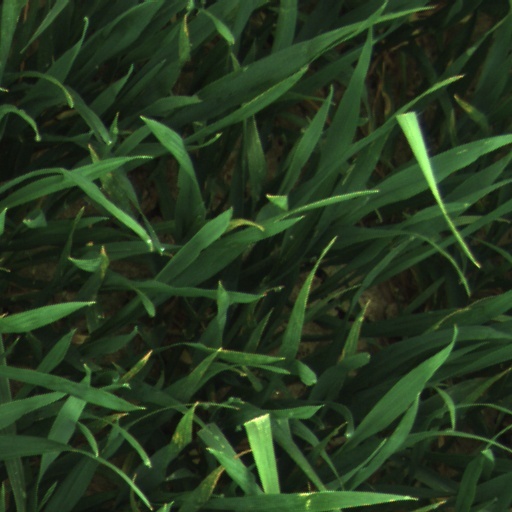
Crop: wheat